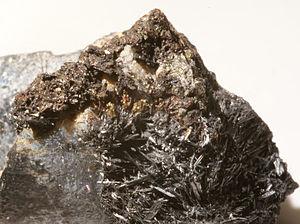
Dufrénoysite - Batopilas, Andres del Rio District, Mun. de Batopilas, Chihuahua, Mexique
La dufrénoysite est une espèce minérale composée de sulfure de plomb et d’arsenic, de formule idéale : Pb₂ As₂ S₂₅.